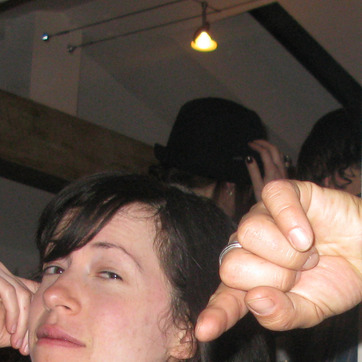
Material: hair